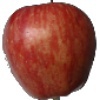
Label: Apple Red 1